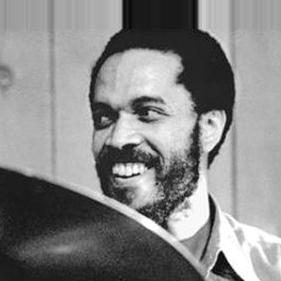
Age: 41